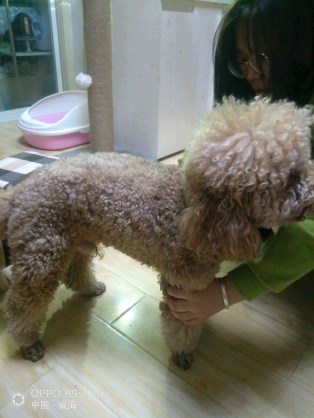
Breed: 7449-n000128-teddy